Sky position (RA, Dec in degrees): 116.396, 24.929
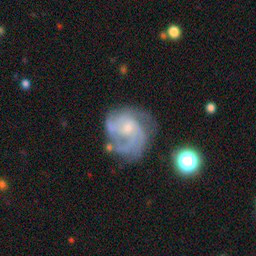
Galaxy morphology: Unbarred Loose Spiral Galaxies